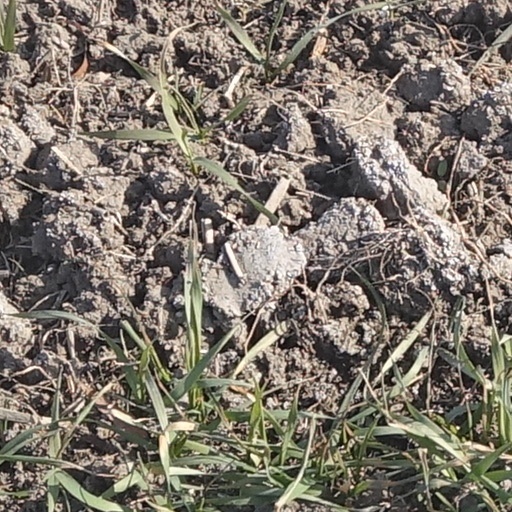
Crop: wheat